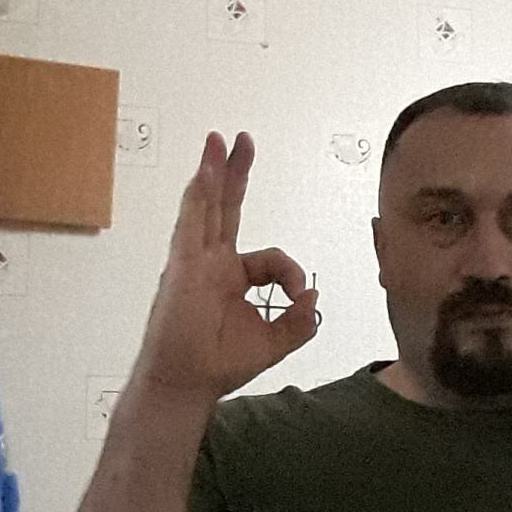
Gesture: ok